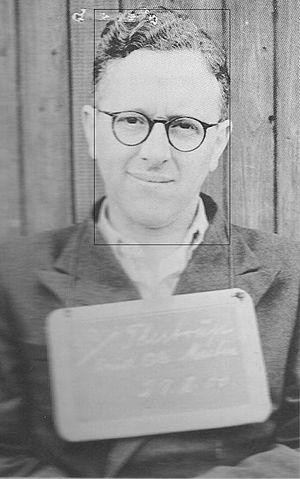
Knud Thestrup, né le 27 août 1900 à Præstø et mort le 12 juin 1980, est un homme politique danois membre du Parti populaire conservateur, ancien ministre et ancien député au Parlement.